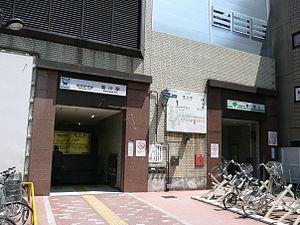
Kikukawa est une station du métro de Tokyo sur la ligne Shinjuku dans l'arrondissement de Sumida à Tokyo. Elle est exploitée par le Bureau des Transports de la Métropole de Tokyo.